Tampa Bay Buccaneers

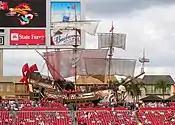
The pirate ship at Raymond James Stadium

The 2002 Buccaneers defense is widely regarded as one of the greatest defenses in NFL history, rivaled only by the 1976 Steelers, 1985 Bears, 1986 Giants, 2000 Ravens and 2010's Seattle Seahawks. In the regular season, Tampa Bay led the league in total defense (252.8 ypg), points allowed (196), first downs allowed (14.8 pg), passing (155.6 ypg), interceptions (31), interceptions returned for touchdowns (5), opponent passer rating (48.4), and shutouts (2). They also finished third in opponent rushing average (3.8 ypc), and sixth in sacks (43). Derrick Brooks was awarded AP Defensive Player of the Year as the defense led the way to a 12–4 regular season. The team was even better in the postseason allowing only a combined 37 points in three games – all against top ten offenses. In those three playoff games, they intercepted 9 passes – returning 4 for touchdowns – and collected 11 sacks.